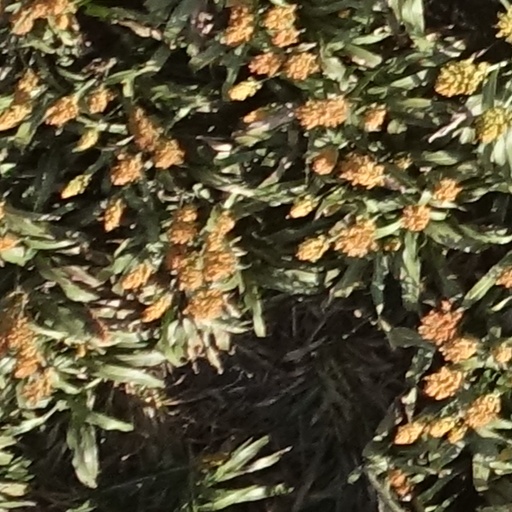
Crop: sorghum